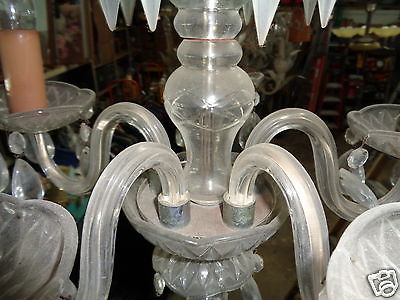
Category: lamp